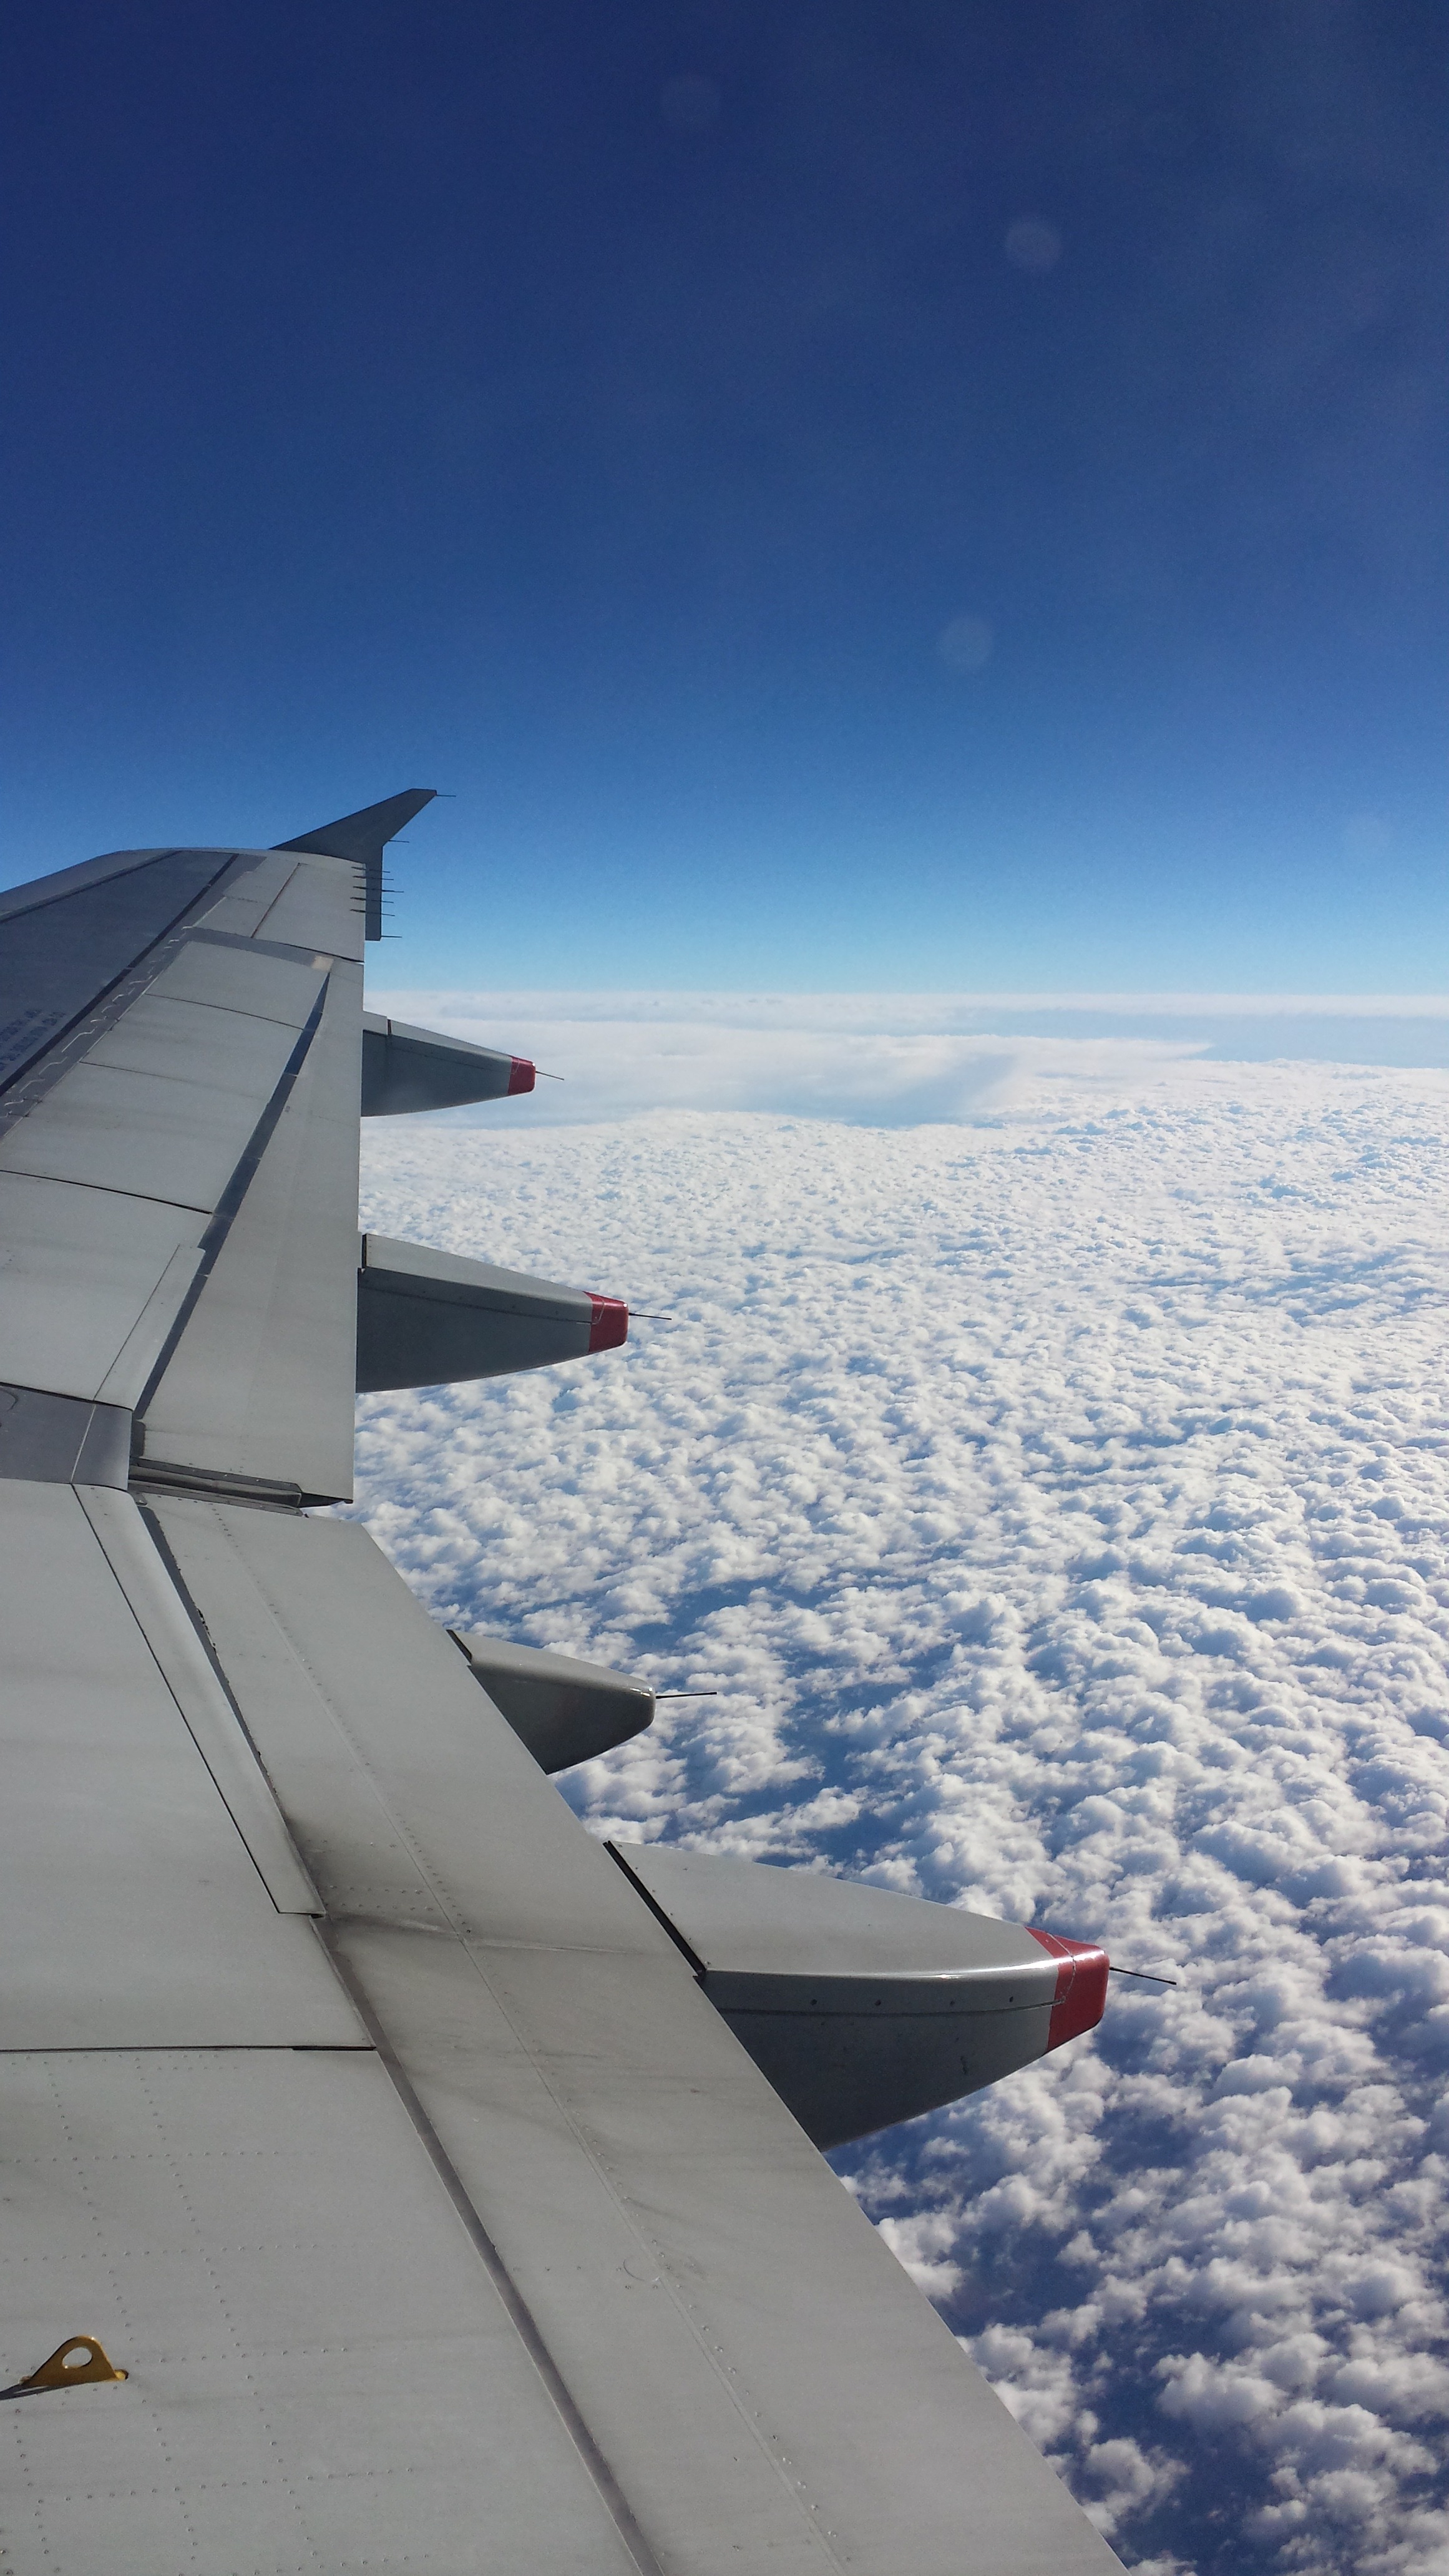
horizon, snow, wing, cloud, sky, fly, travel, airplane, plane, aircraft, reflection, vehicle, aviation, flight, blue, clouds, air force, air travel, atmosphere of earth